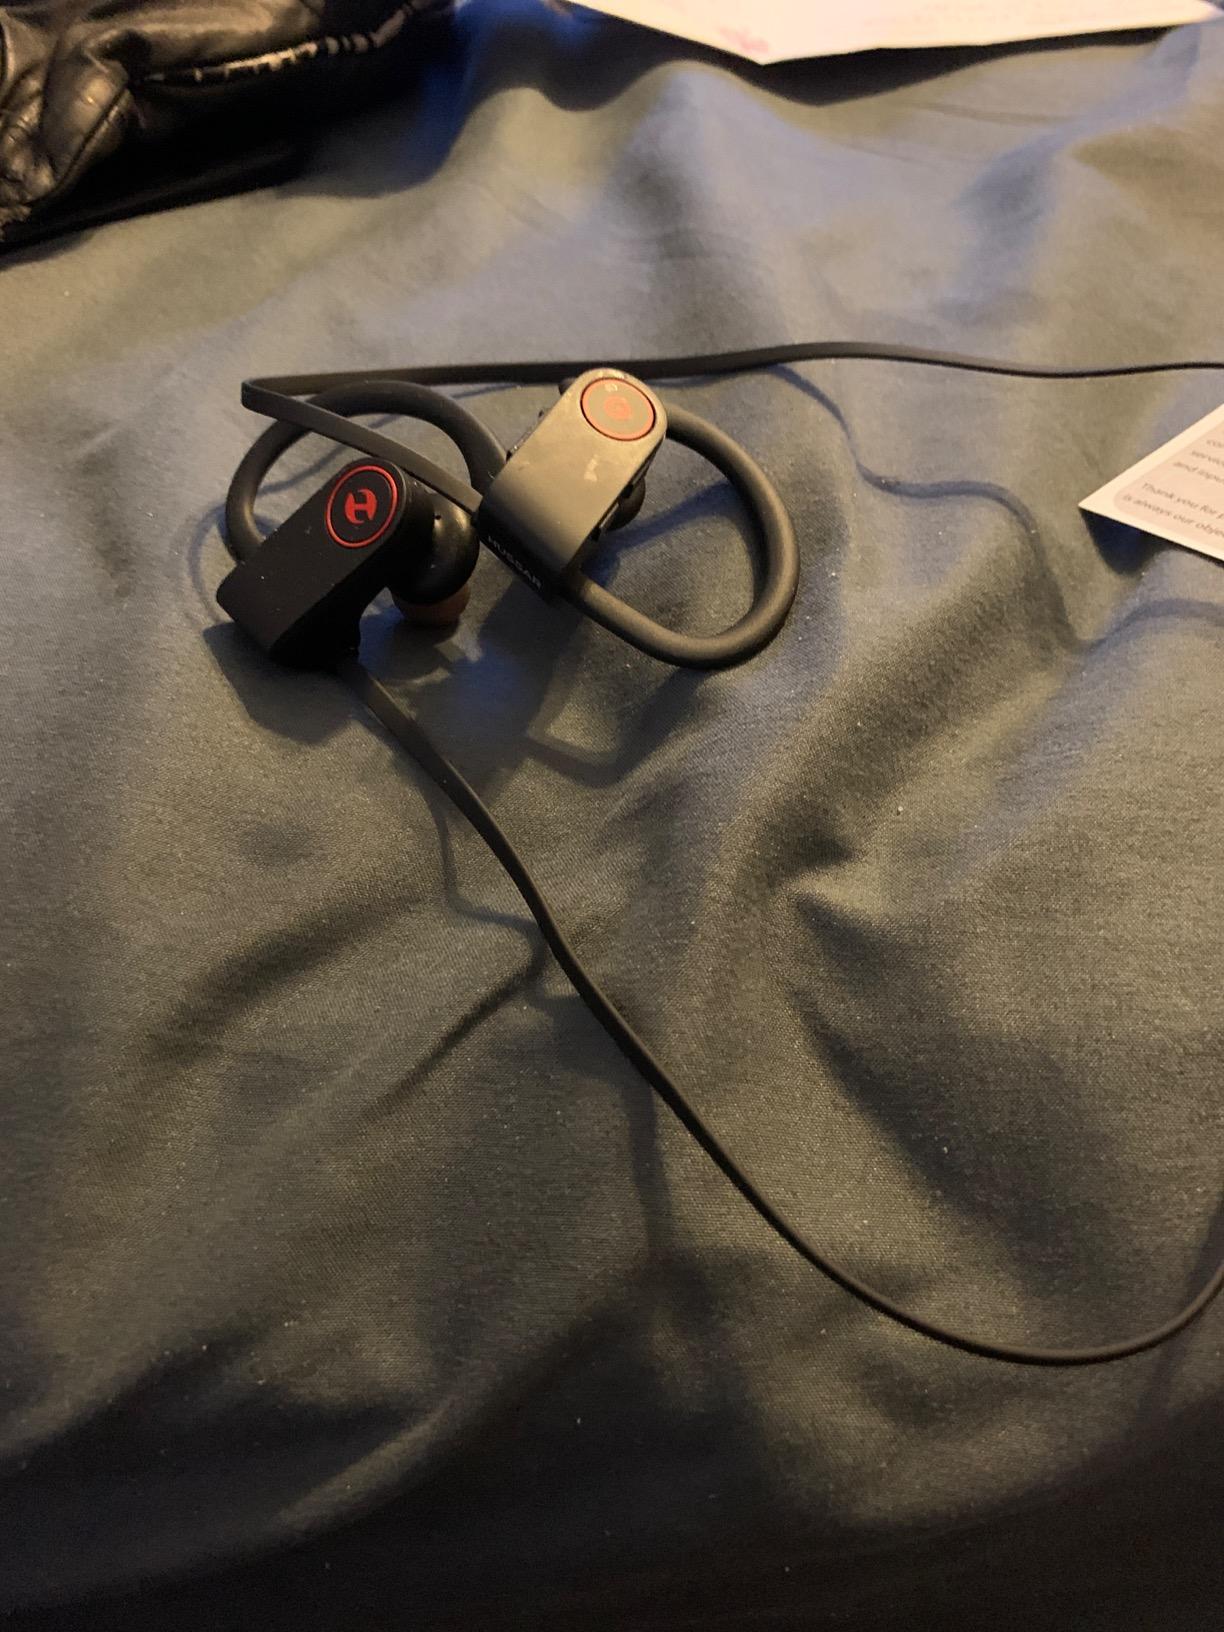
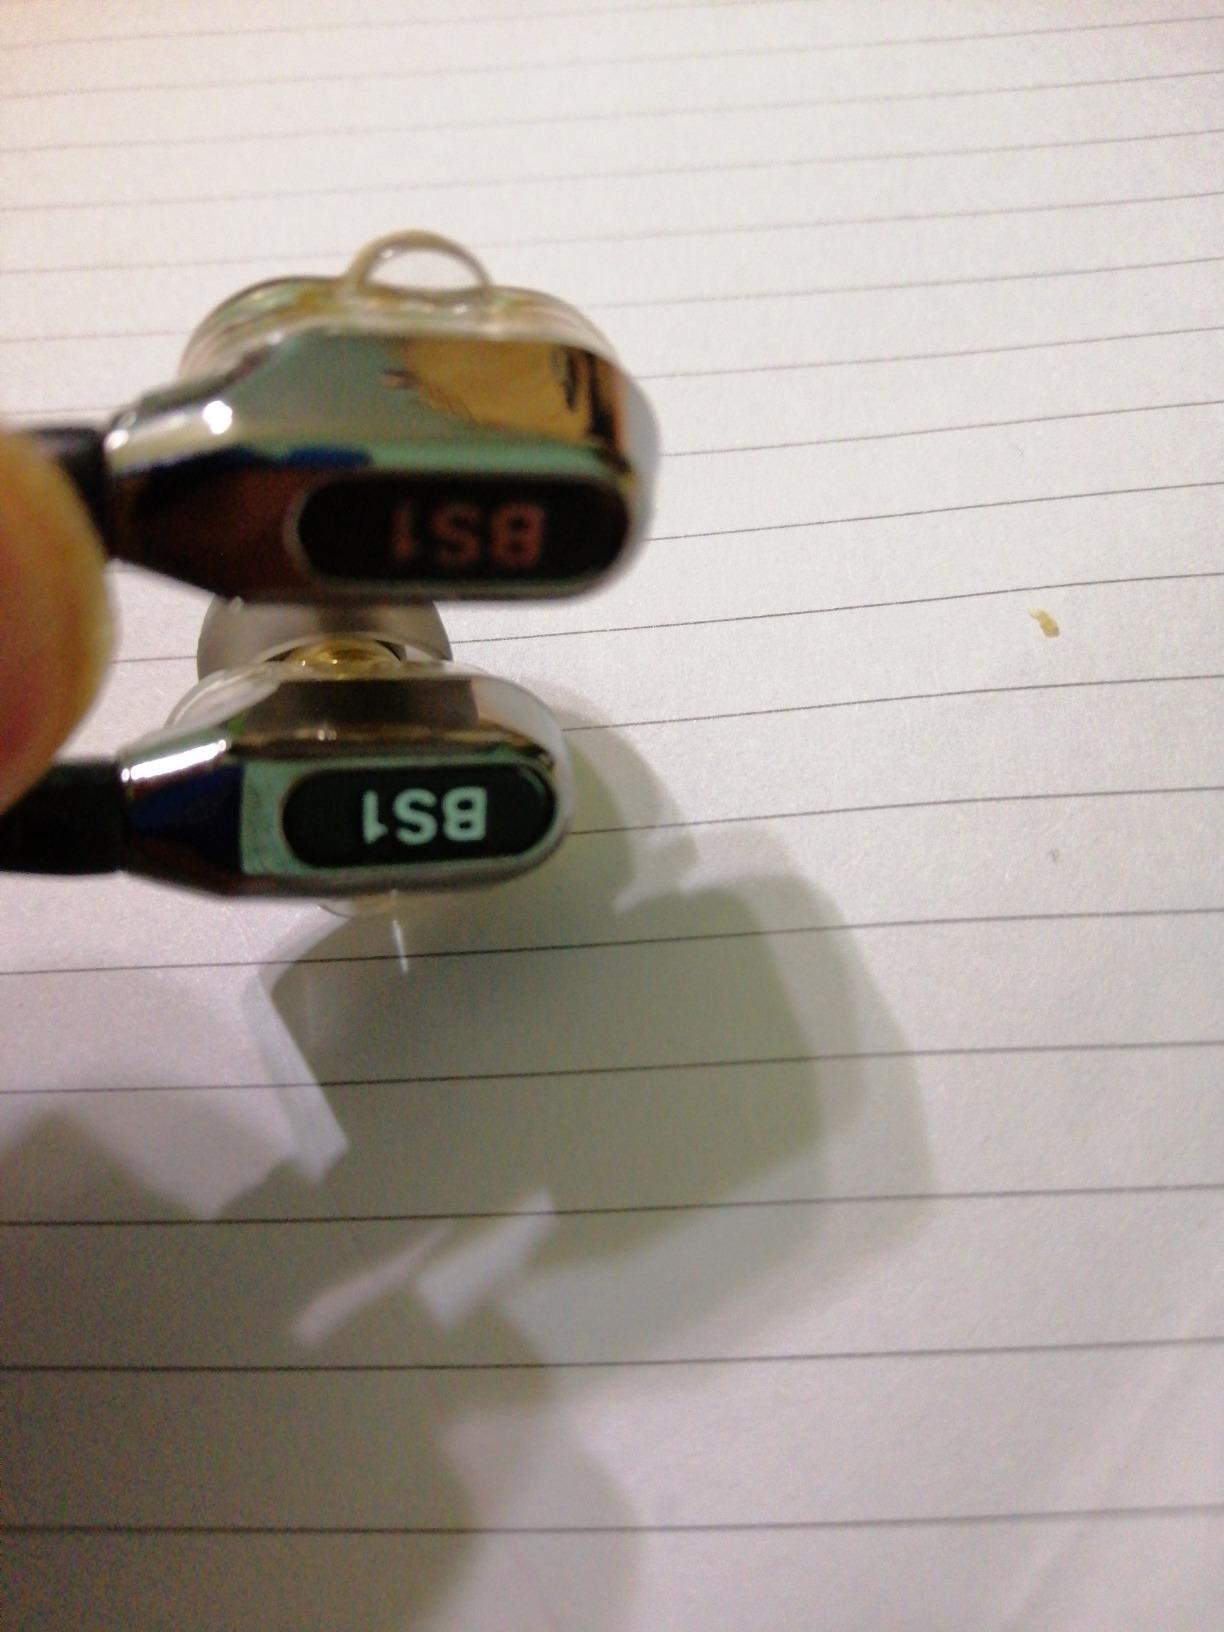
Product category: headphones
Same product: no